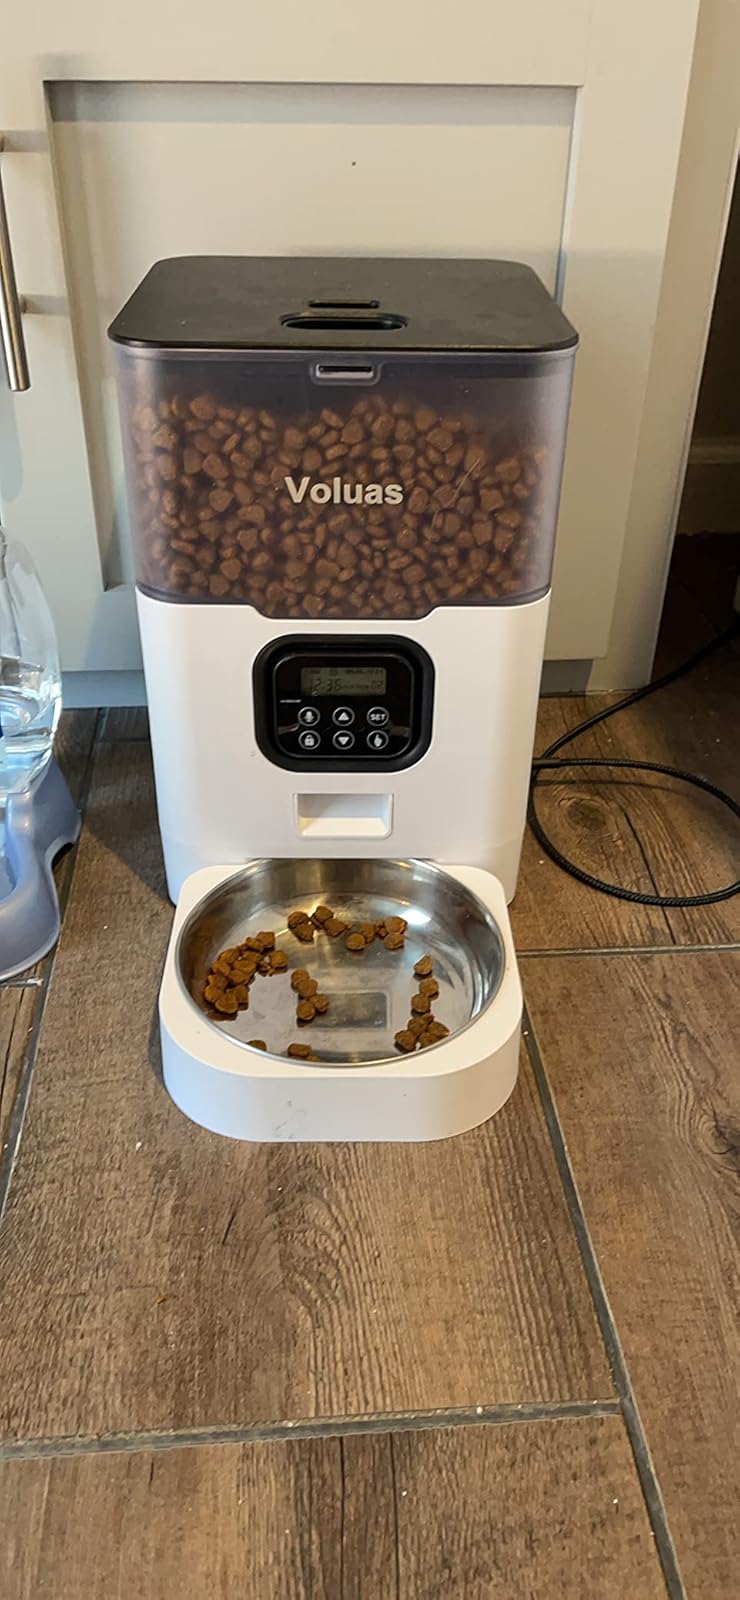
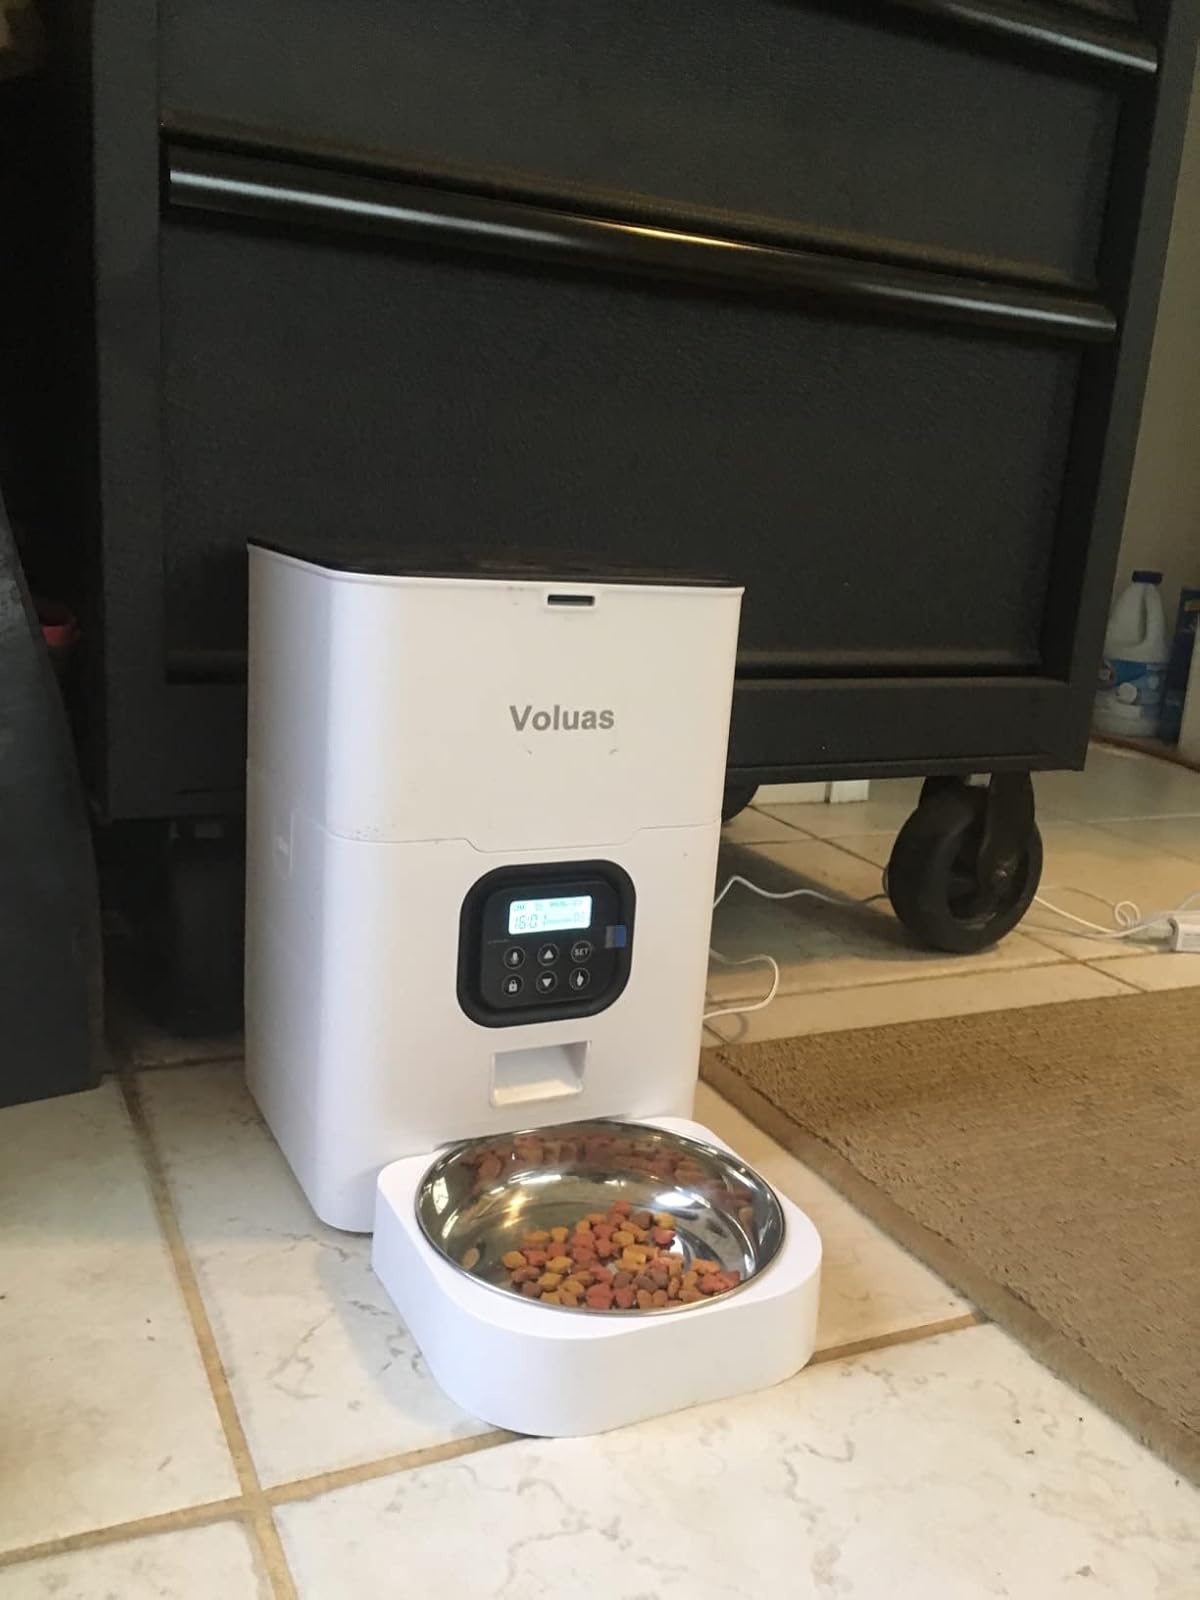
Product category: items_feeder
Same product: no